Cottesloe Beach

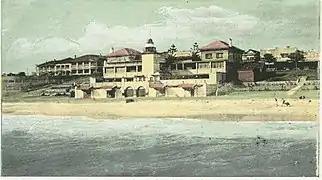
The original Centenary Bathing Pavilion structure before it was demolished in 1982

The beach has been one of the most popular beaches in Western Australia since the 1880s when the suburb of Cottesloe was established. In 1898 the first refreshment stalls and bathing pavilions appeared on the beach. Six years later a jetty was constructed, but destroyed in the storms of the same year. A more steady construction in length was constructed four years later and became known as the Cottesloe Pier. The beach has been patrolled and kept by Cottesloe Surf Life Saving Club since the club's official opening in 1909 as part of Surf Life Saving Australia. This was the first lifesaving club in Western Australia.